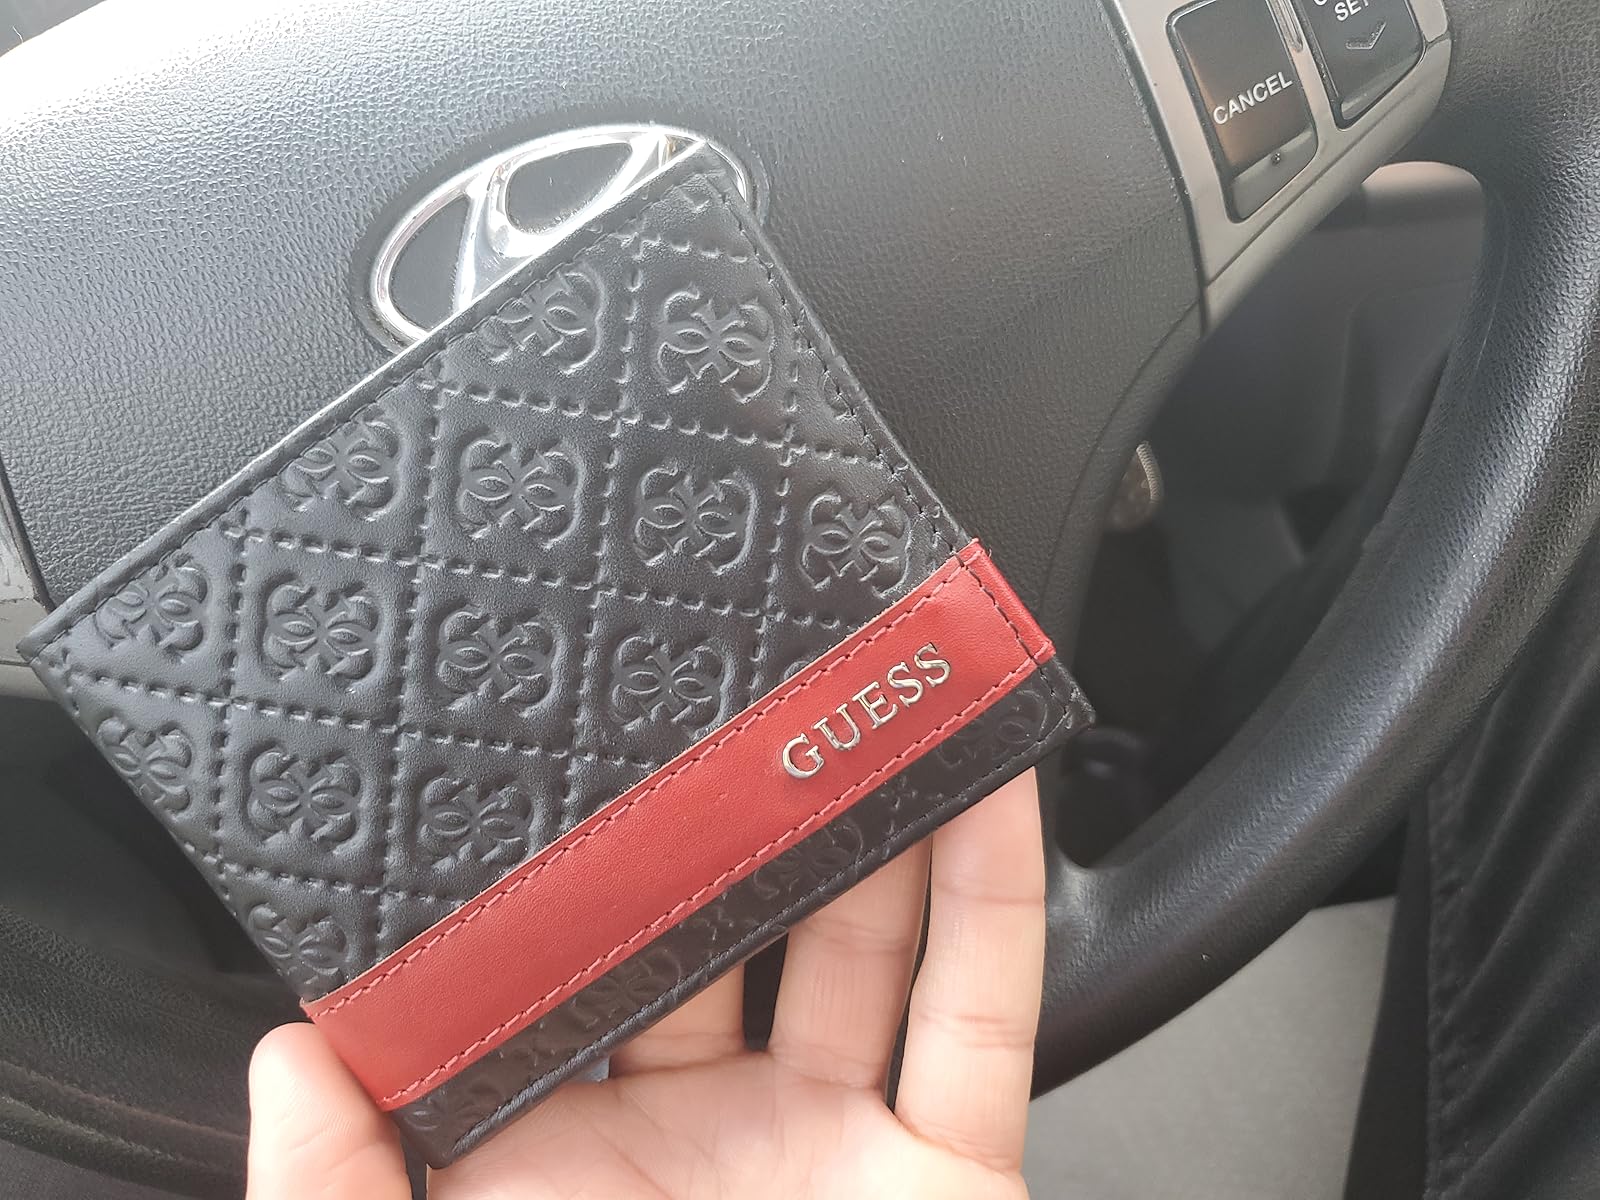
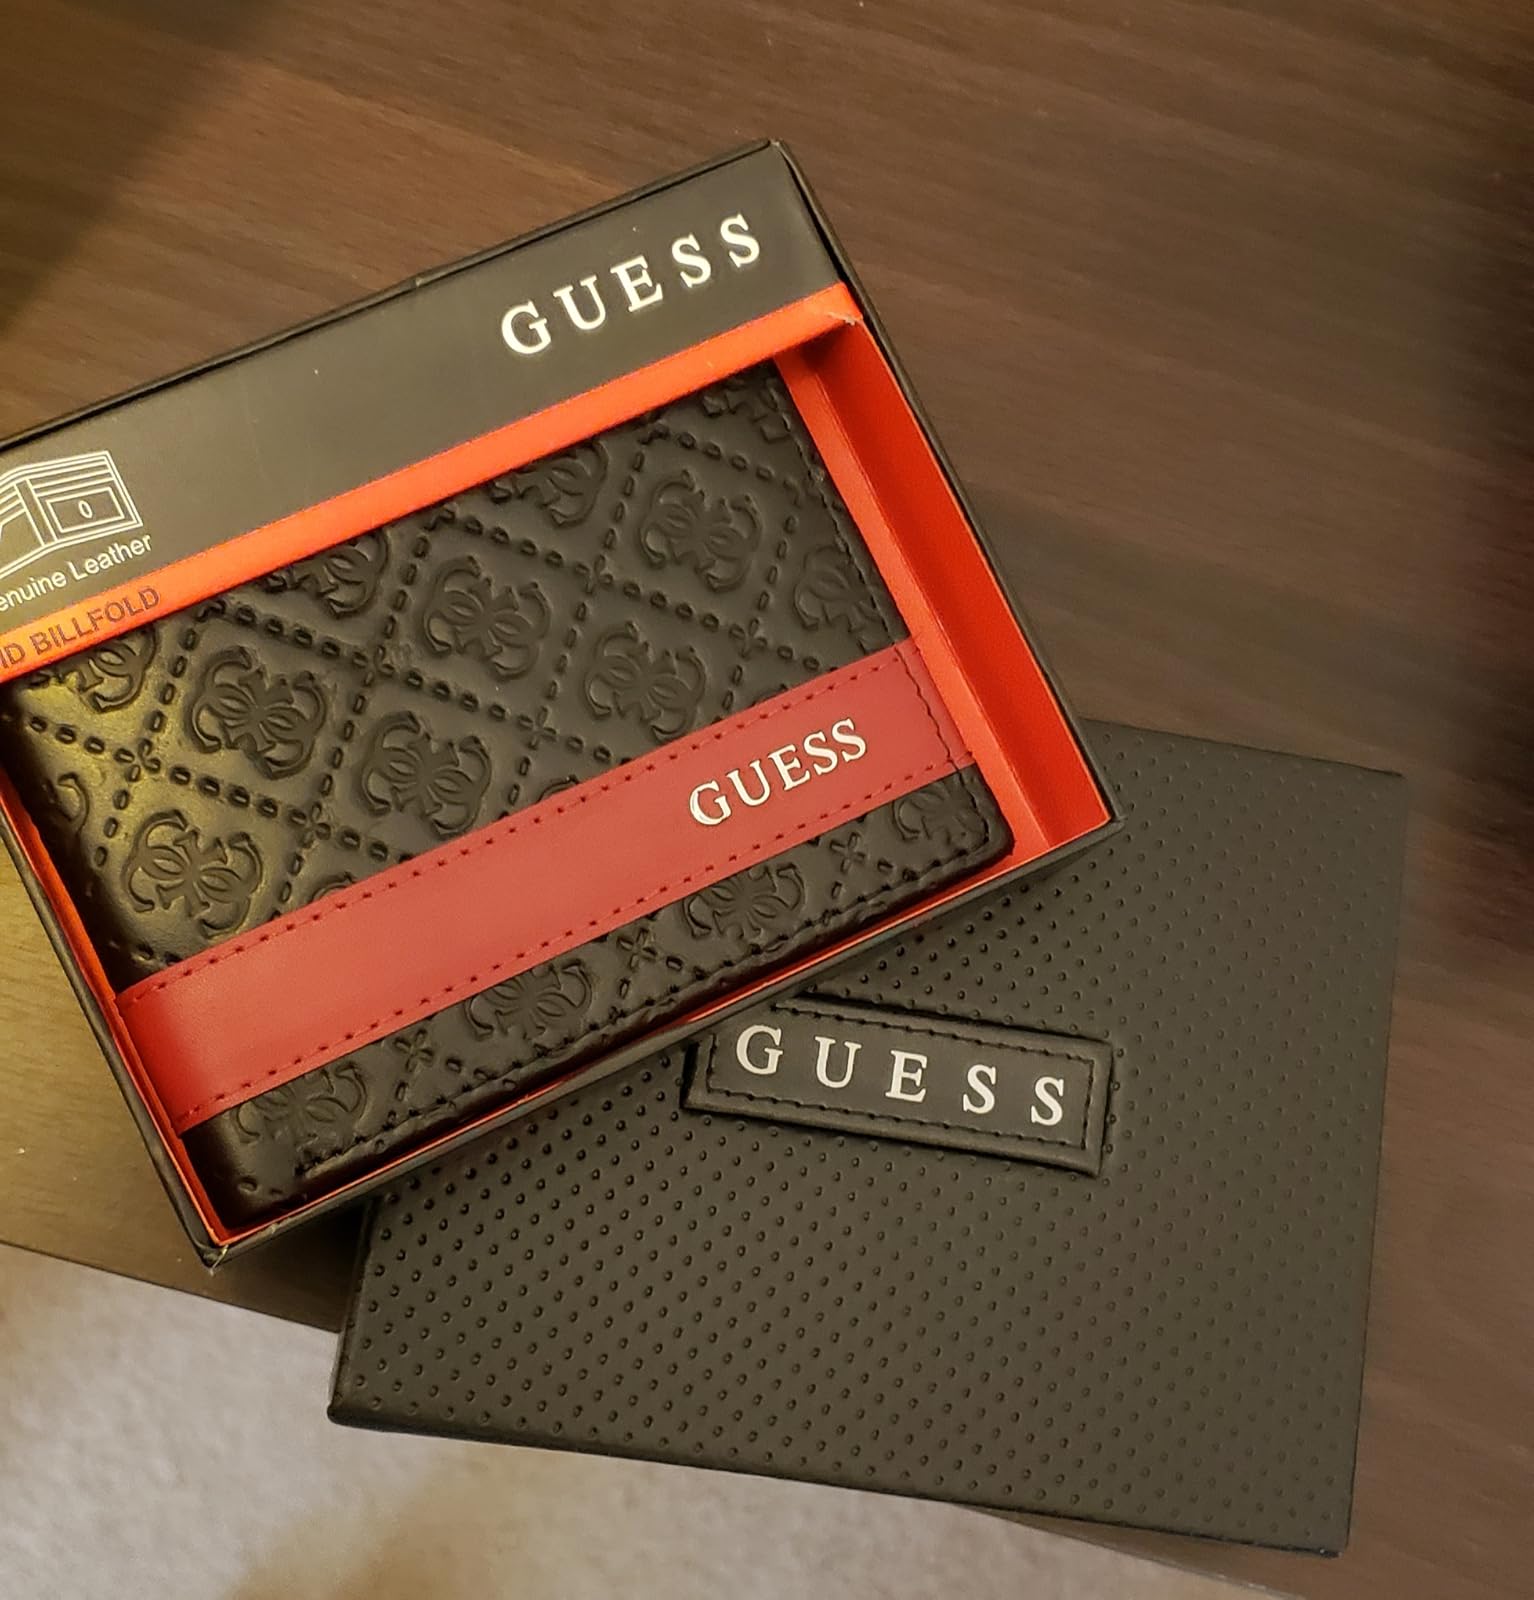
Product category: accessories_wallet
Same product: yes